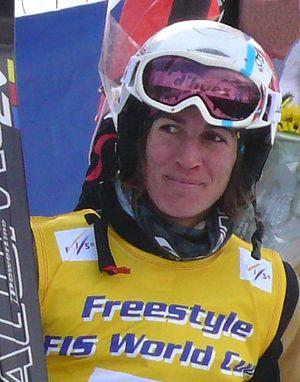
Ophélie David, aux Les Contamines-Montjoie le 10 janvier 2010
Ophélie David, née Rácz le 6 juillet 1976 à Cucq, est une skieuse de skicross française licenciée au Ski Club de l'Alpe d'Huez. Elle commence sa carrière en ski alpin, disputant les Jeux olympiques de 1994 à Lillehammer sous les couleurs de la Hongrie qui est la nationalité de son père. Avec l'équipe de France, elle s'oriente ensuite vers le skicross, où elle participe à trois éditions des Jeux olympiques en ski acrobatique, sans parvenir à obtenir une médaille, terminant neuvième à Vancouver en 2010 et quatrième à Sotchi en 2014. À Pyeongchang en 2018, elle se blesse à l'entraînement avant son épreuve, ce qui met un terme à sa carrière.